Ark Greenwich Free School

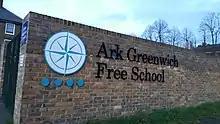
Ark Greenwich Free School

In August 2018 the founders decided to hand the school over to the larger multi-academy trust Ark when it opened for the new school year in September, citing onerous demands on governors and trustees, and was renamed Ark Greenwich Free School.